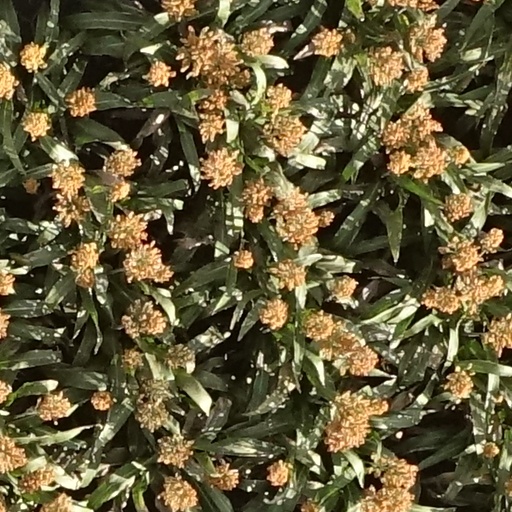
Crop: sorghum